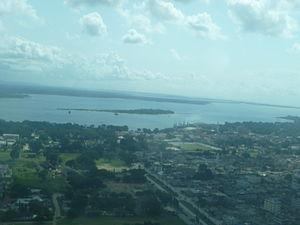
Tanga est une ville portuaire de Tanzanie et la capitale de la région de Tanga. Elle est située sur la côte de l'océan Indien, près de la frontière avec le Kenya. Lors du recensement de 2002 sa population s'élevait à 243 580 habitants.